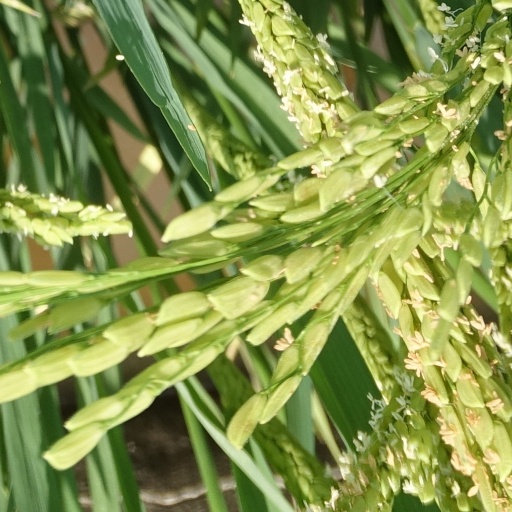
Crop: rice